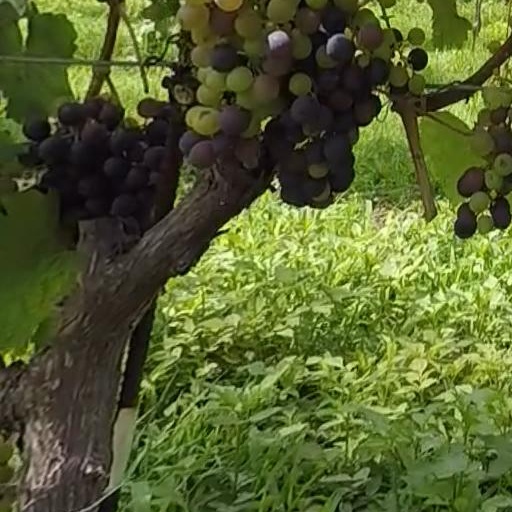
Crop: grape